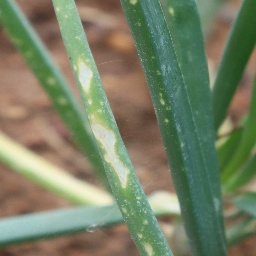
Label: Iris yellow virus